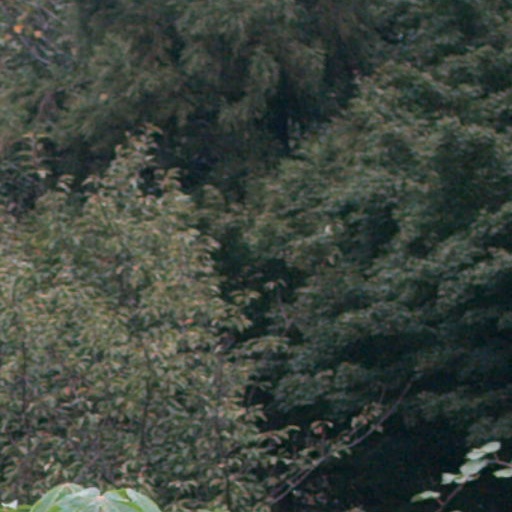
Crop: cassava